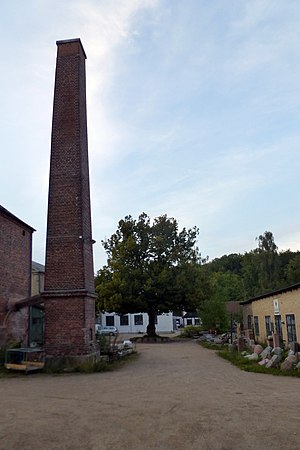
Raadvad Mølle
Gården ved fabrikkerne
Raadvad fabrikker ved Mølleåen
Raadvad Mølle er en vandmølle ved Mølleåen. Tidligere krudtværk og oprindelsen til firmaet Raadvad samt bebyggelsen Raadvad.